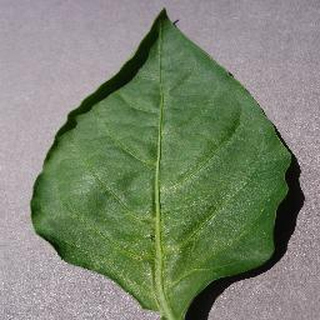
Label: healthy_bell_pepper